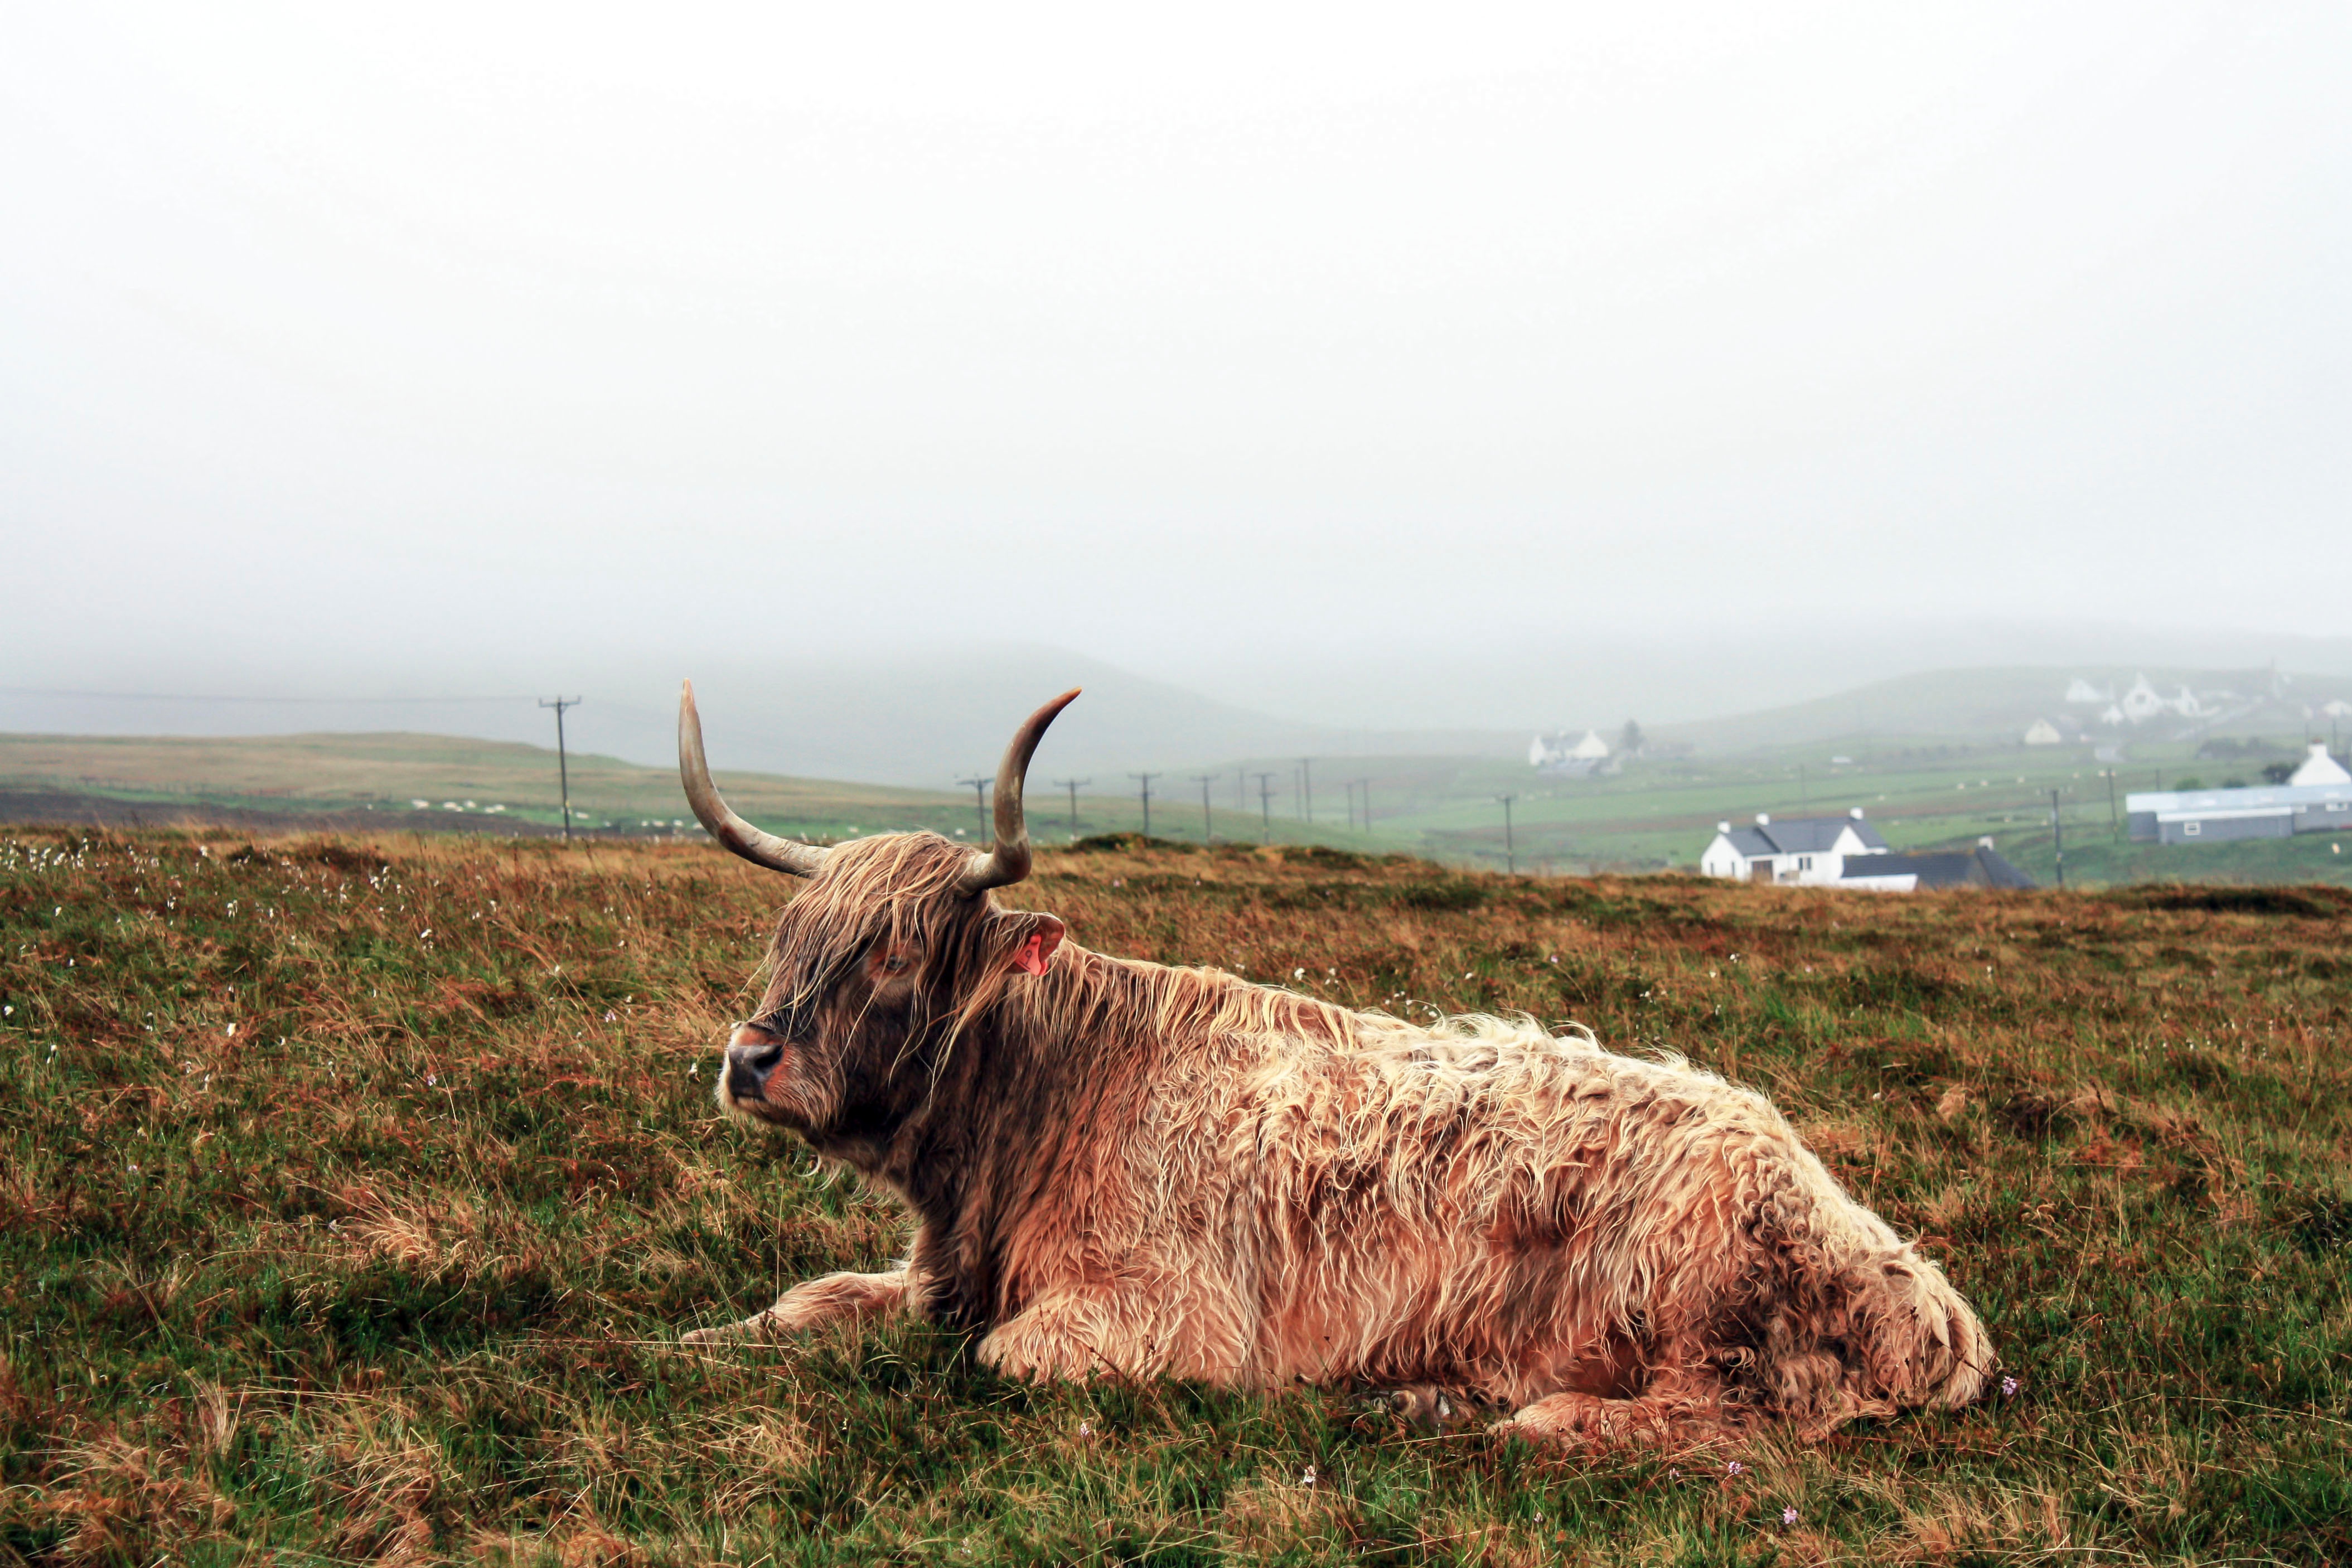
grass, field, farm, prairie, animal, wildlife, horn, cow, pasture, grazing, mammal, fauna, bull, grassland, yak, tundra, cattle like mammal, texas longhorn